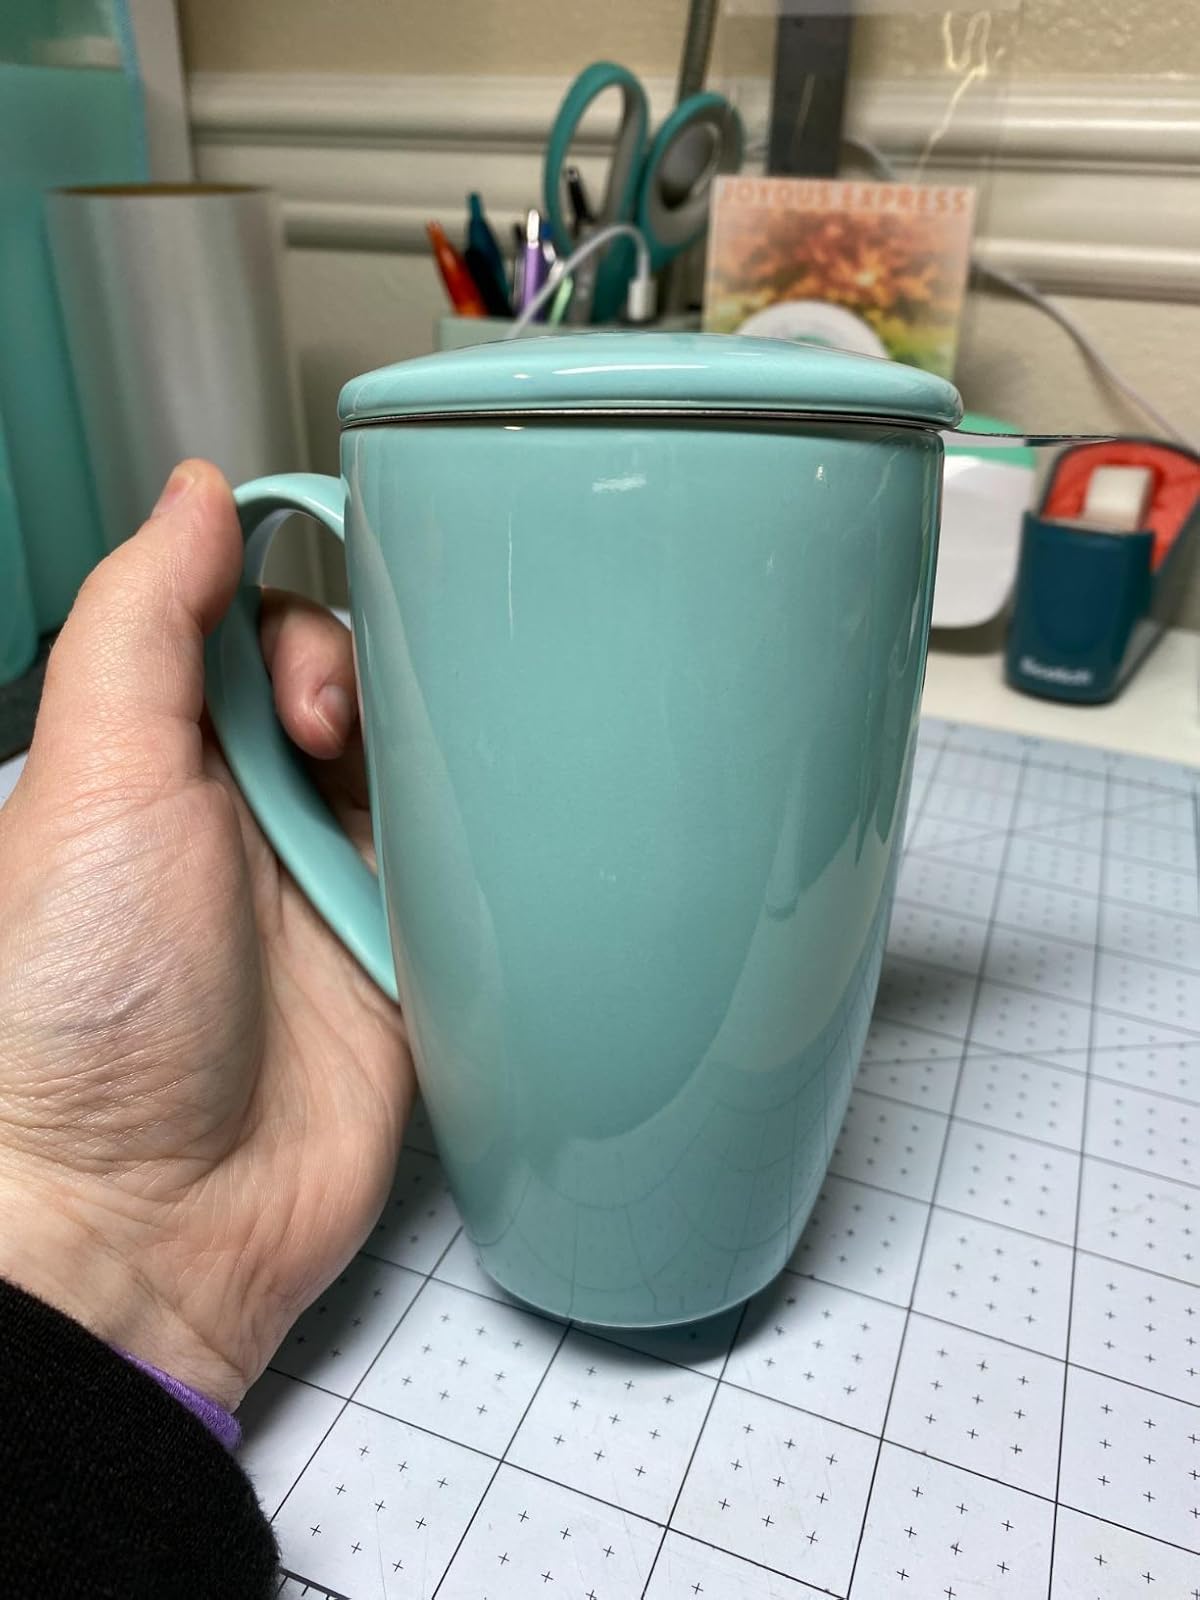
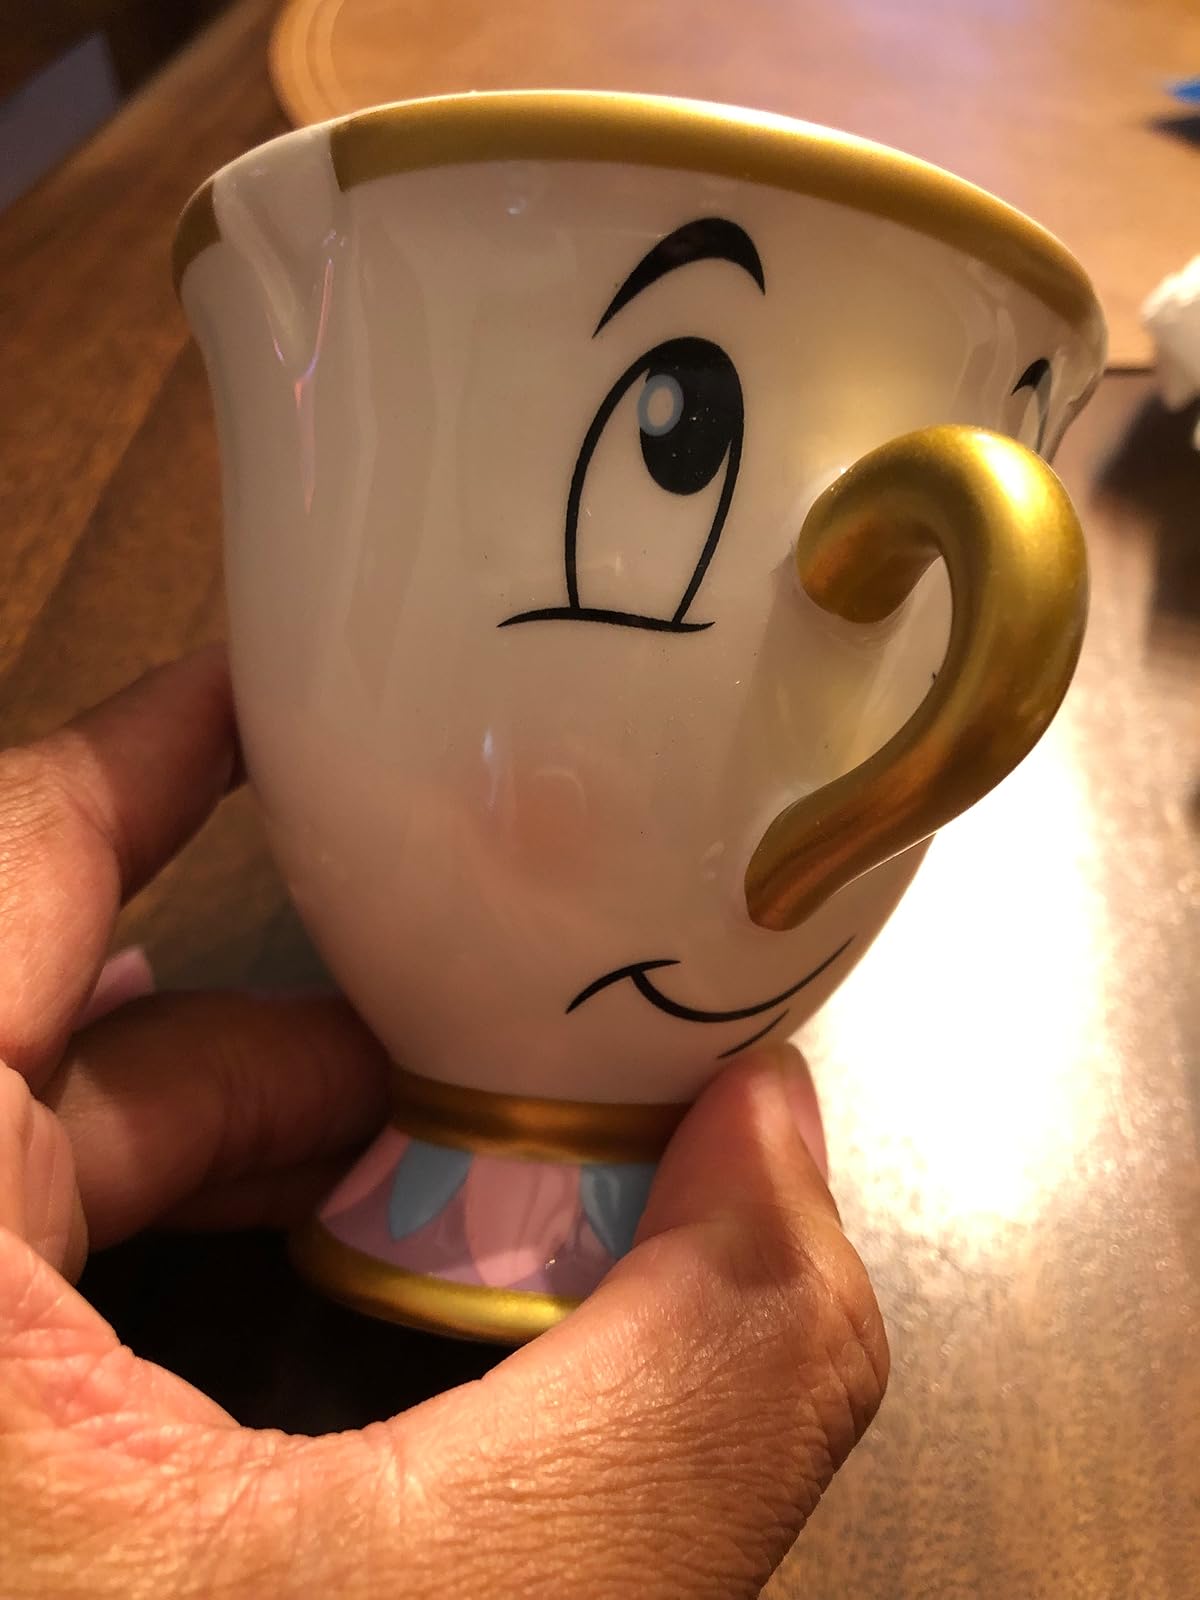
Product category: items_mug
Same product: no